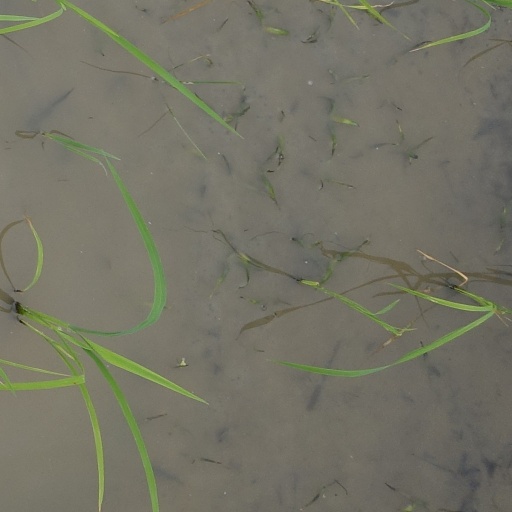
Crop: rice